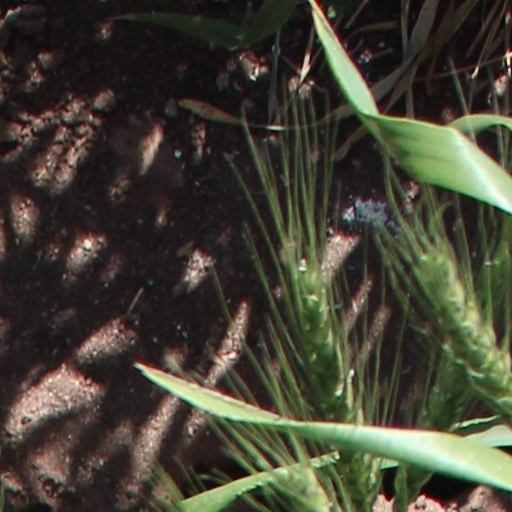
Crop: wheat